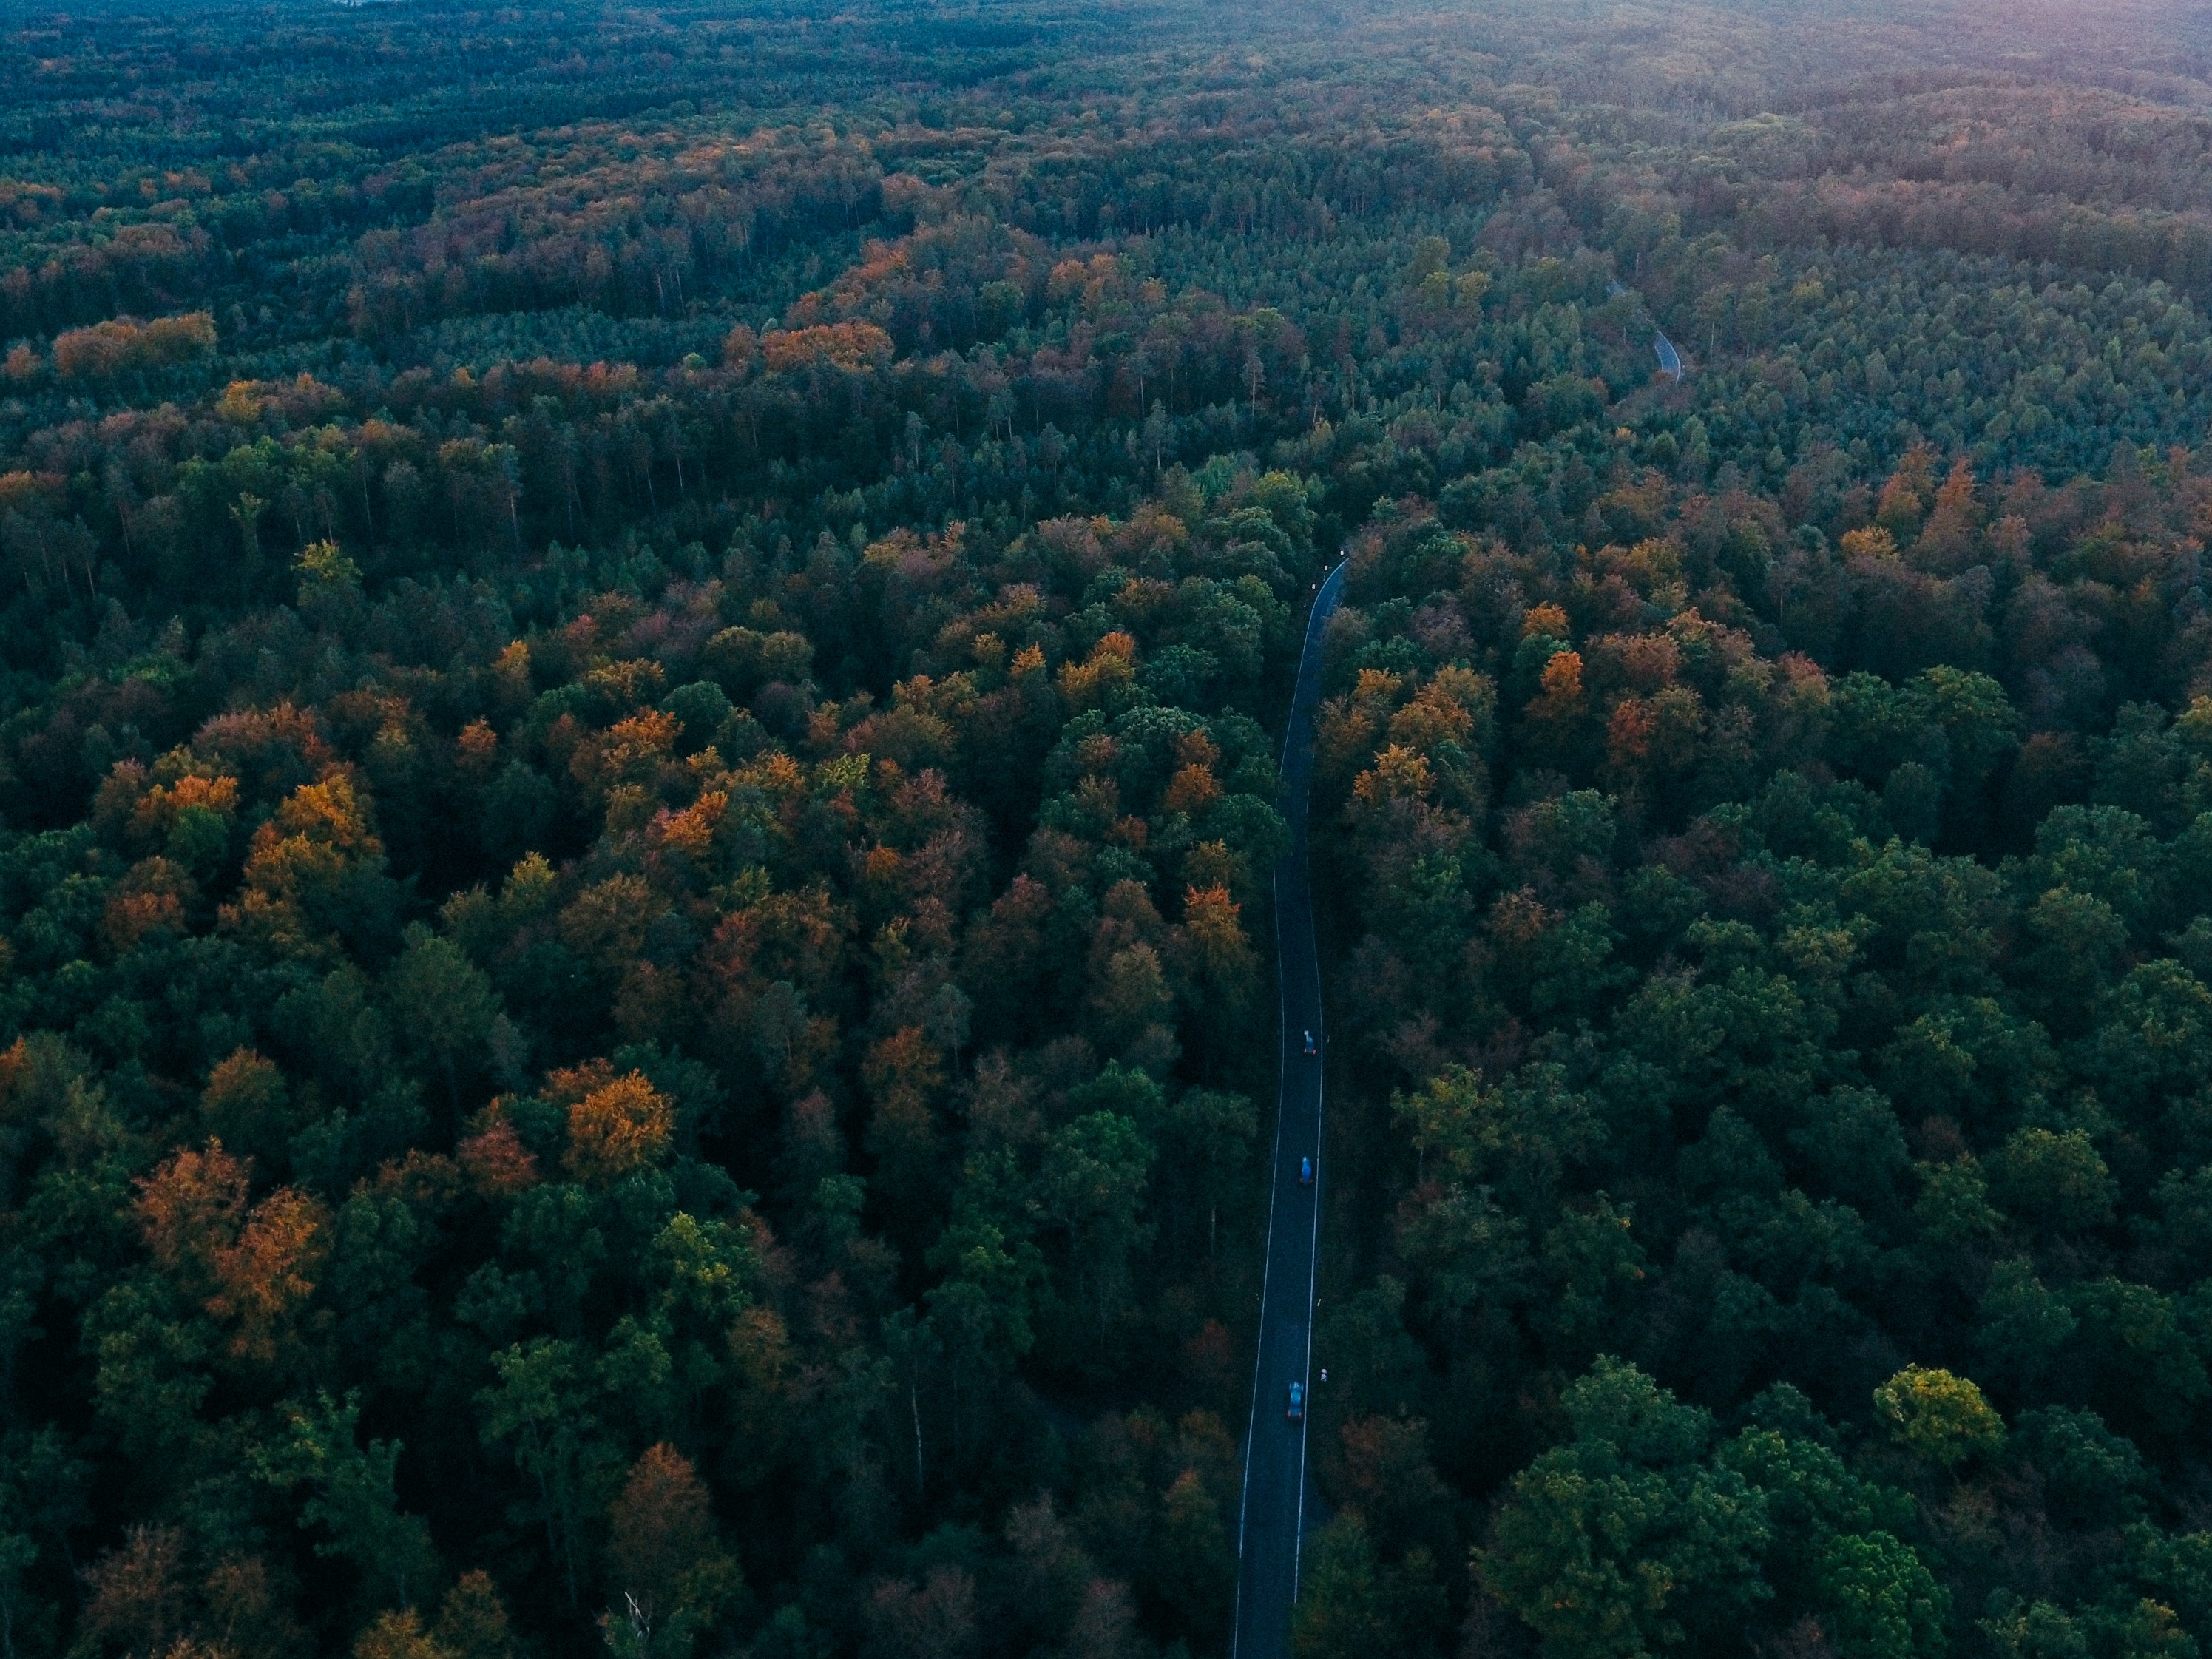
landscape, tree, forest, grass, sky, leaf, hill, autumn, national park, vegetation, escarpment, ecosystem, bird's eye view, aerial photography, biome, temperate broadleaf and mixed forest, temperate coniferous forest, shrubland, spruce fir forest, tropical and subtropical coniferous forests